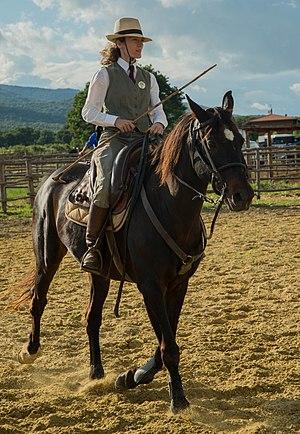
Le Maremmano est une race de chevaux de labeur originaire de la région de Toscane en Italie. Ses origines sont anciennes mais un véritable recensement des chevaux de race n'a été fait qu'à partir de la première moitié du XXᵉ siècle. C'est un cheval solide et endurant qui se montre à l'aise sur tous types de terrain. Il est particulièrement utilisé par les butteri, les gardians de la région de Maremme.